Carbon dioxide

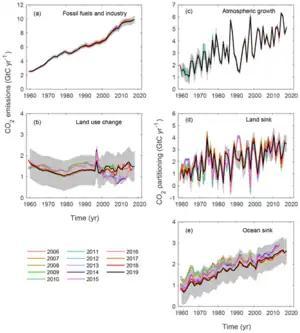
Annual flows from anthropogenic sources (left) into Earth's atmosphere, land, and ocean sinks (right) since the 1960s. Units in equivalent gigatonnes carbon per year.

Carbon dioxide dissolves in the ocean to form carbonic acid, bicarbonate, and carbonate. There is about fifty times as much carbon dioxide dissolved in the oceans as exists in the atmosphere. The oceans act as an enormous carbon sink, and have taken up about a third of emitted by human activity.